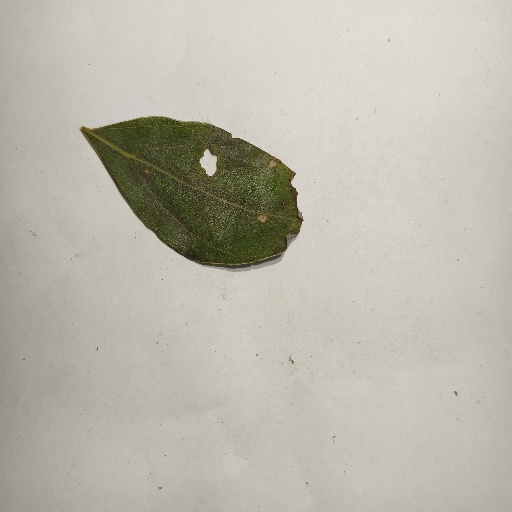
Species: Camphor
Leaf condition: Shot Hole